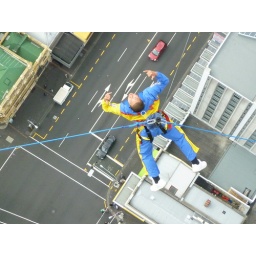
Falling to the ground at 82km/hour from 192m in the sky straight down. Fun!